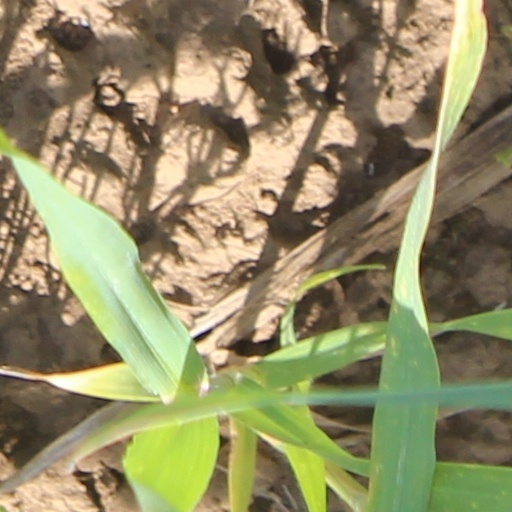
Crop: wheat